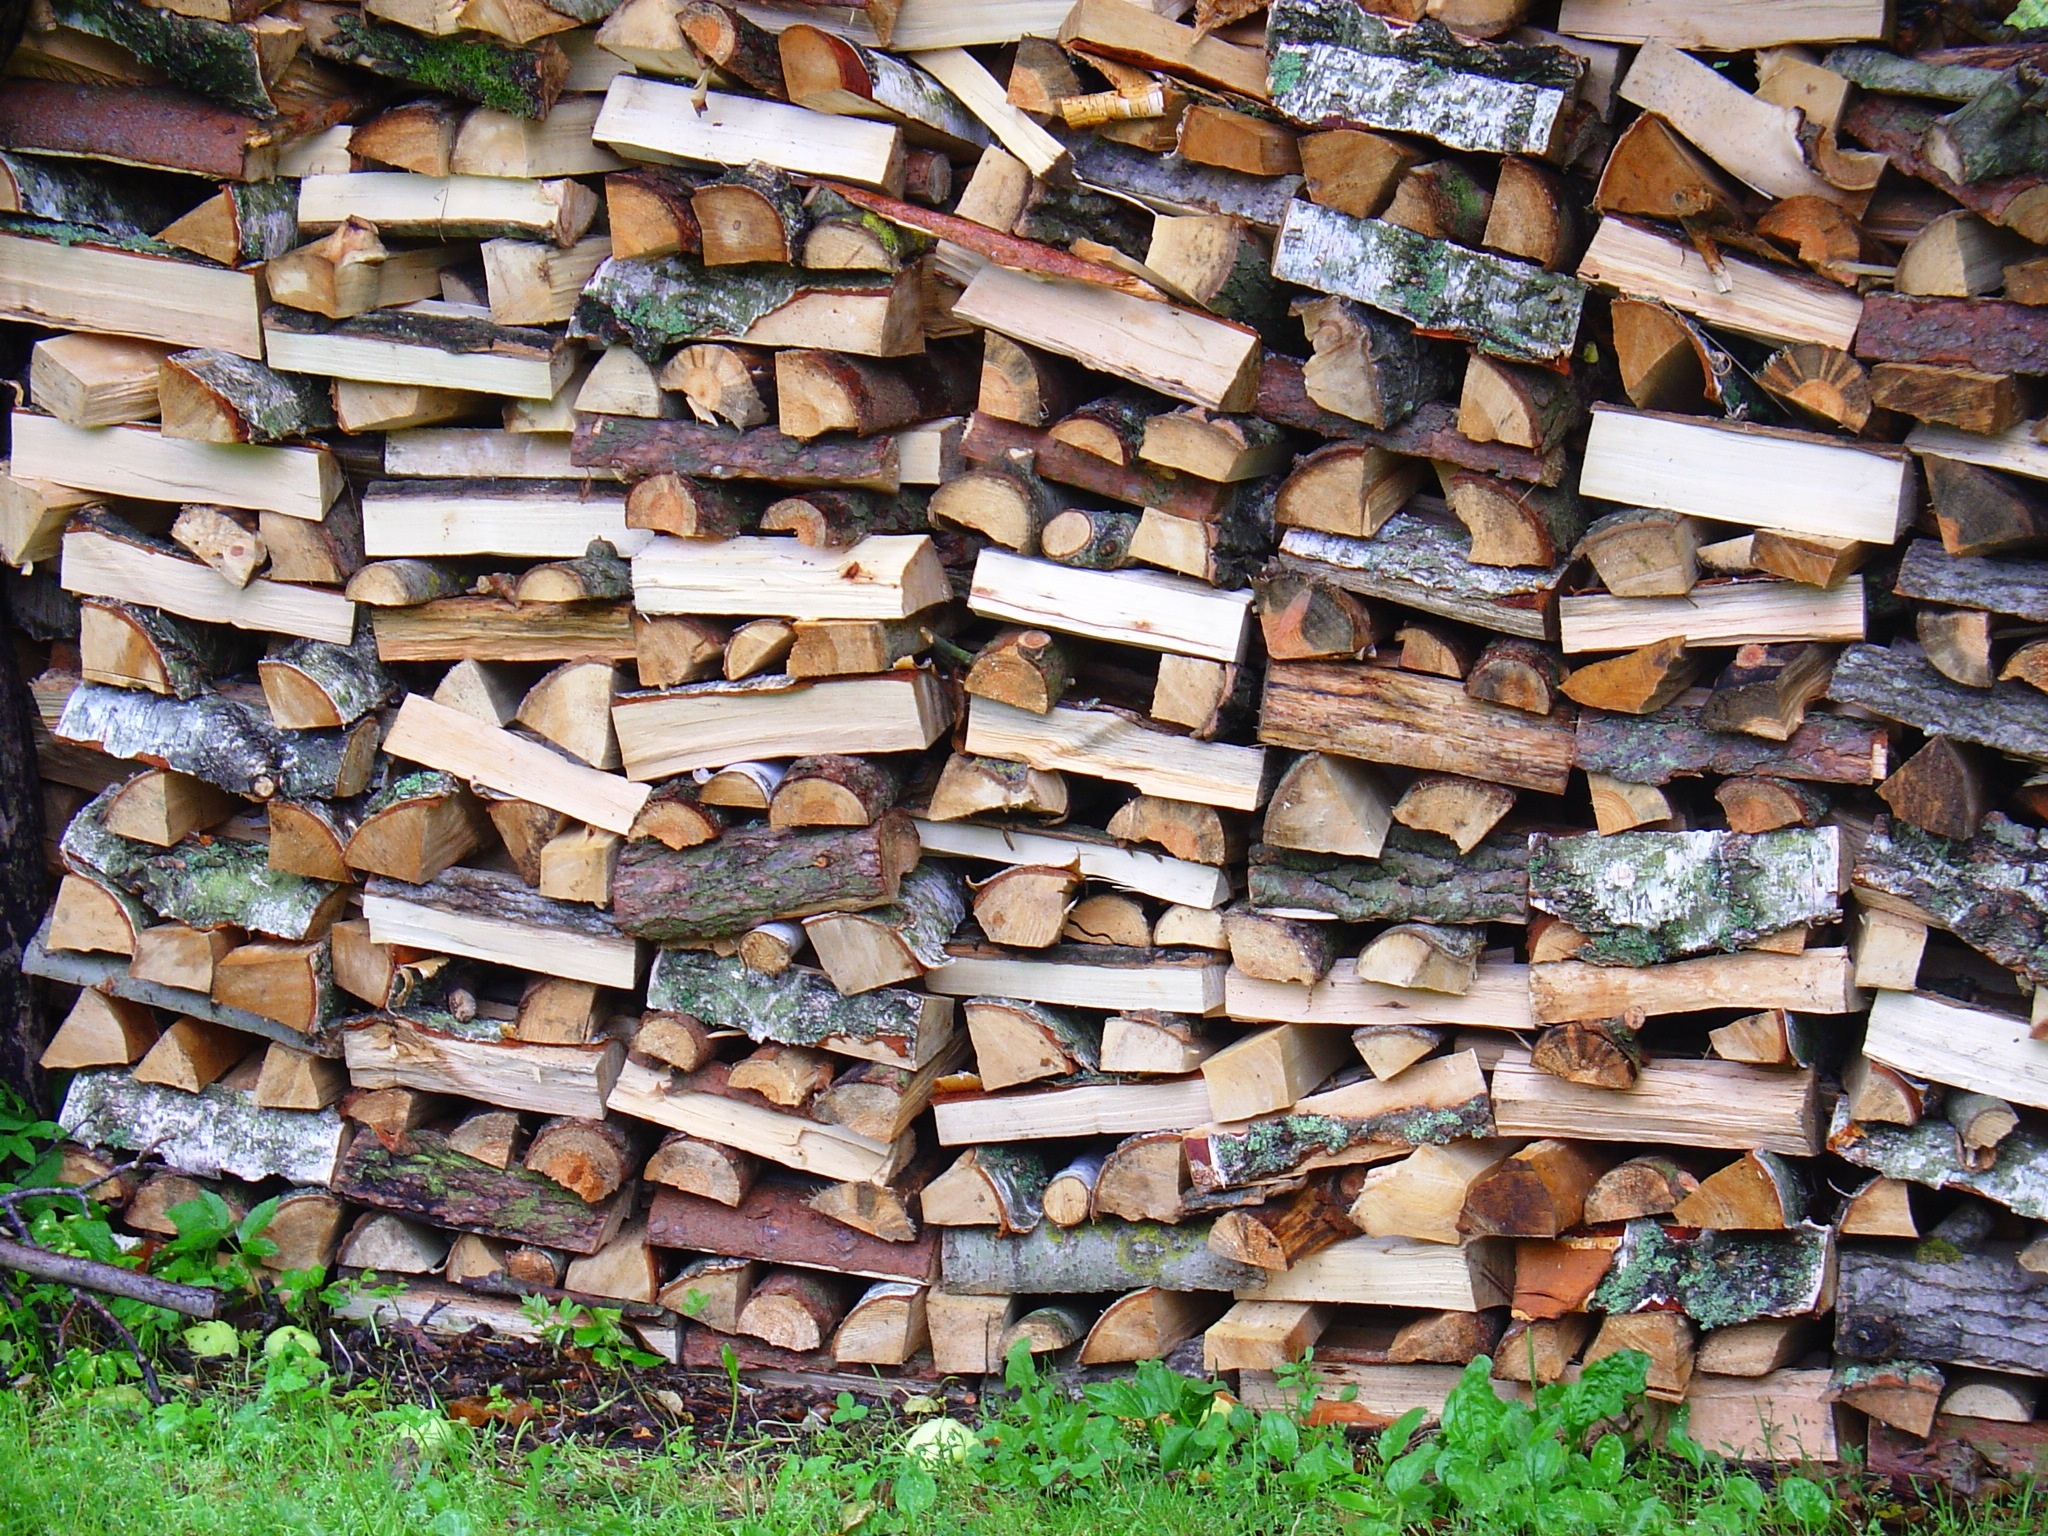
tree, nature, rock, wood, trunk, wall, green, soil, stone wall, brick, lumber, material, art, scrap, pile of wood, flooring, lying in stock